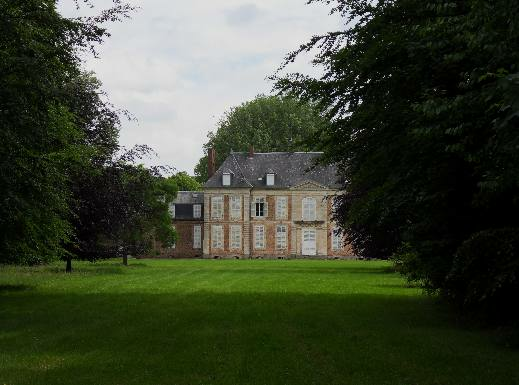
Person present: No